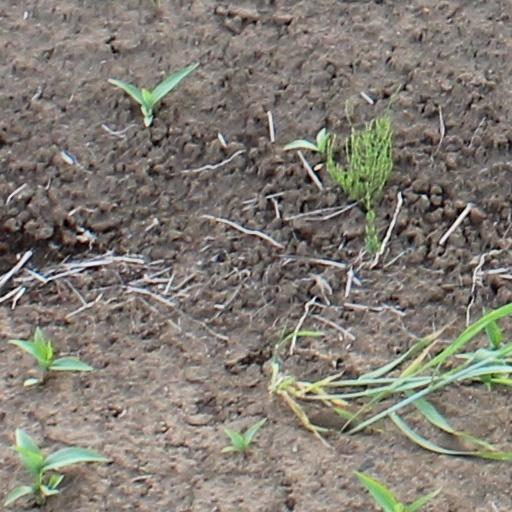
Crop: wheat